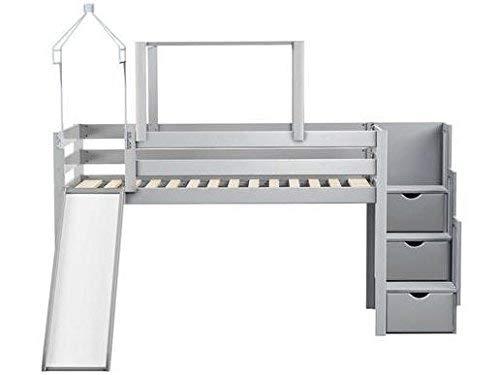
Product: JACKPOT! Castle Low Loft Stairway Bed with Slide Blue & White Tent and Tower, Loft Bed, Twin, Gray
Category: Home & Kitchen | Furniture | Kids' Furniture | Bed Frames, Headboards & Footboards
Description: Jackpot castle Twin low loft bed with Stairway in Gray, Blue, and white curtains, Top tent, tower, and slide.
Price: $701.74
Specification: ASIN:B079K6DQNG|ShippingWeight:231pounds(Viewshippingratesandpolicies)|DateFirstAvailable:February2,2018